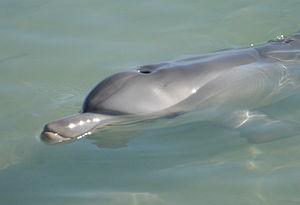
Dauphin à Monkey Mia